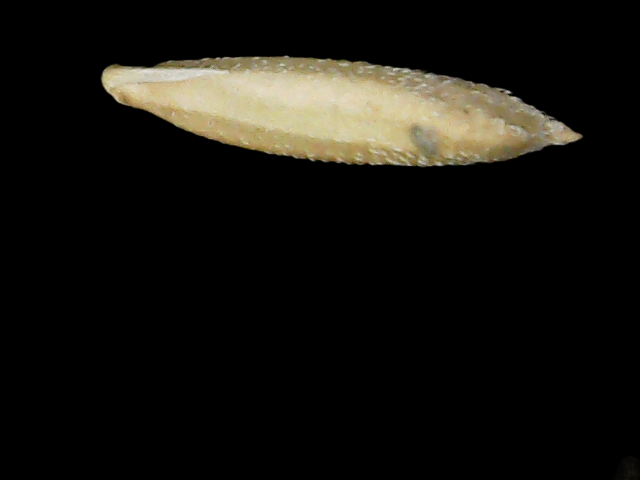
Rice variety: Binadhan14